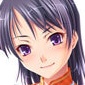
Portrait style: Anime Portrait